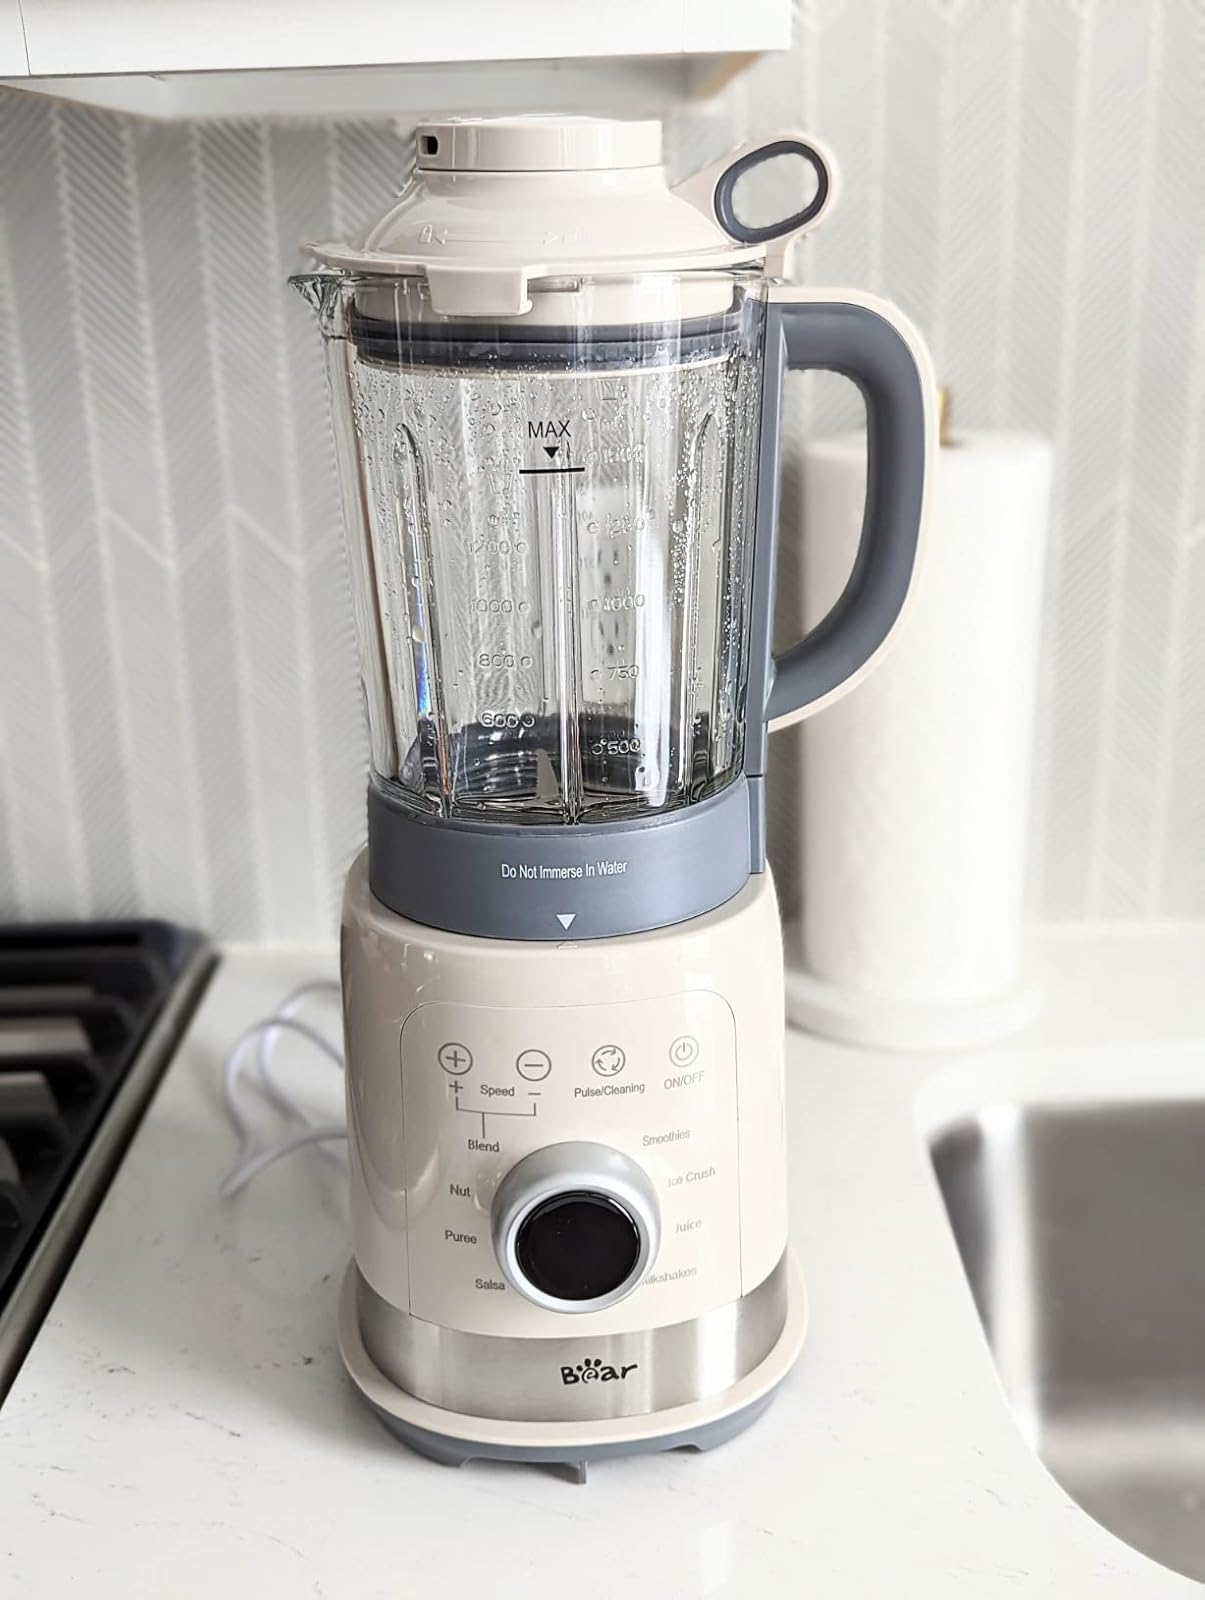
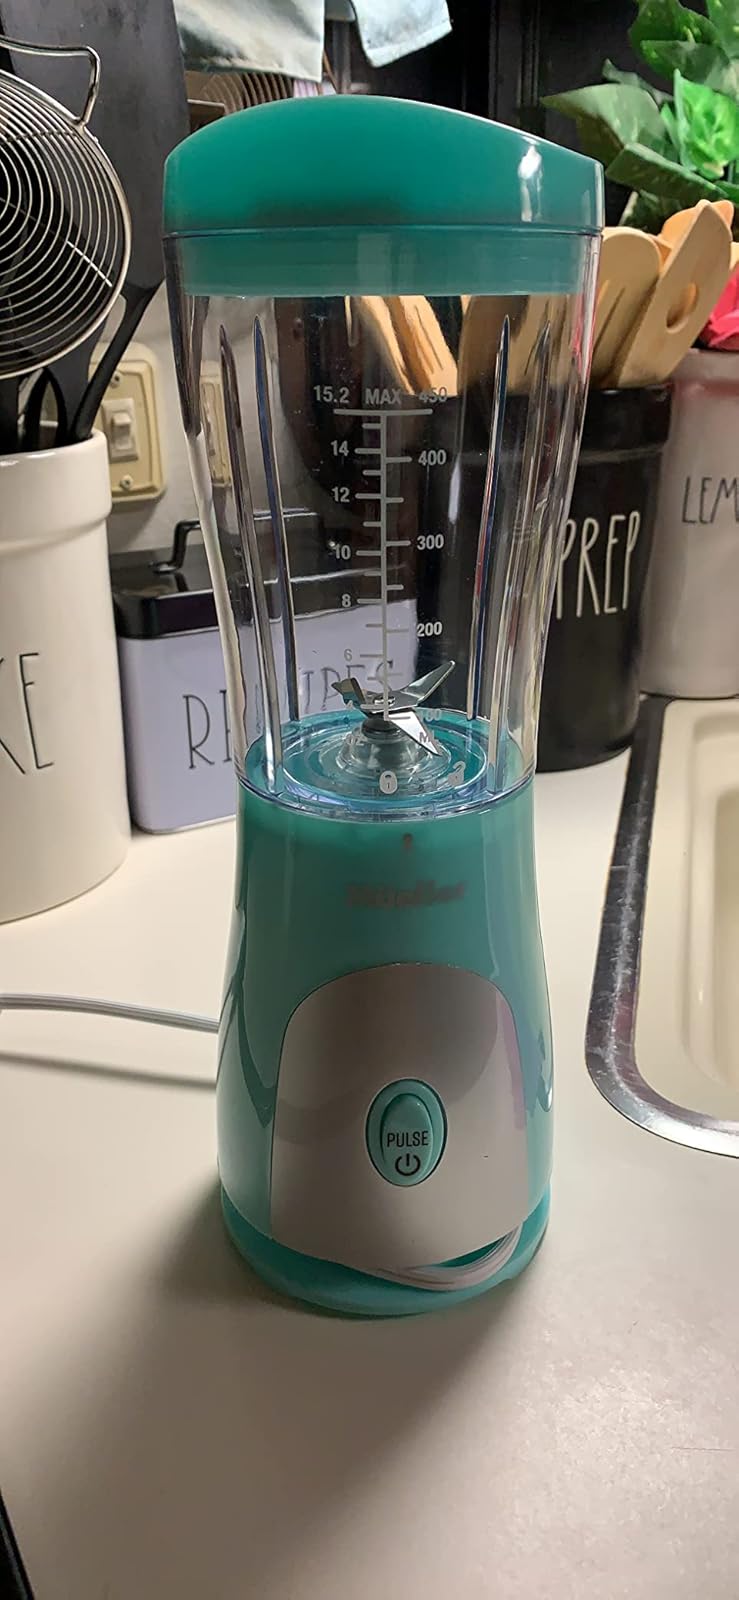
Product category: items_blender
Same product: no